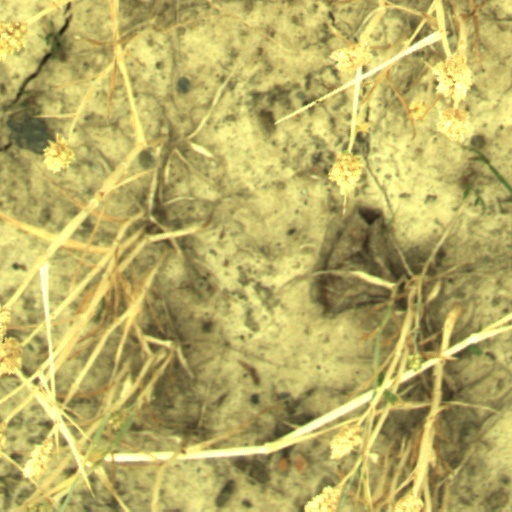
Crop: wheat